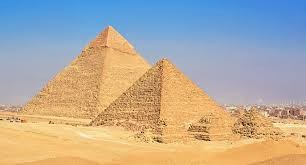
Landmark: Pyramids of Giza